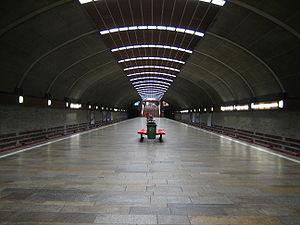
Bucarest est la capitale de la Roumanie.